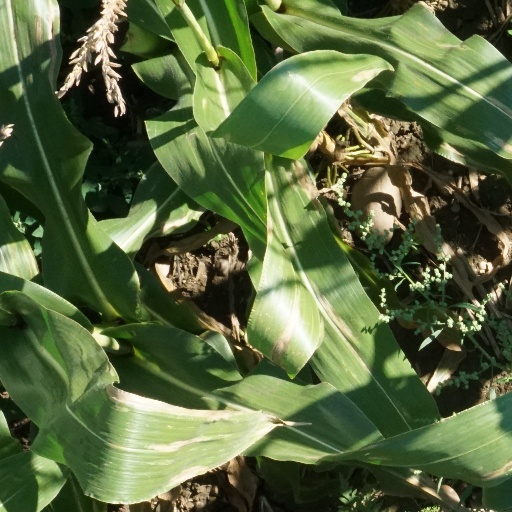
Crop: maize; corn